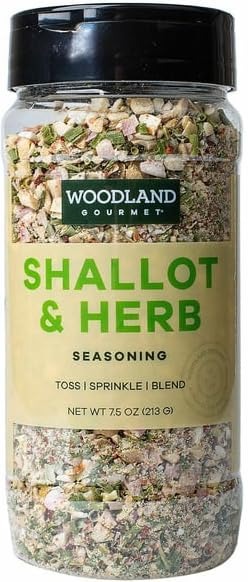
Item Name: Woodland Gourmet Shallot & Herb Seasoning, 7.5 oz
Value: 7.5
Unit: Ounce

Price: 14.98